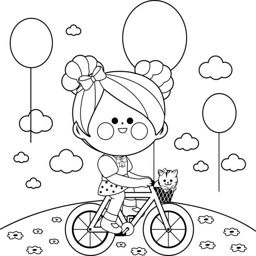
girl on a bicycle at the park .